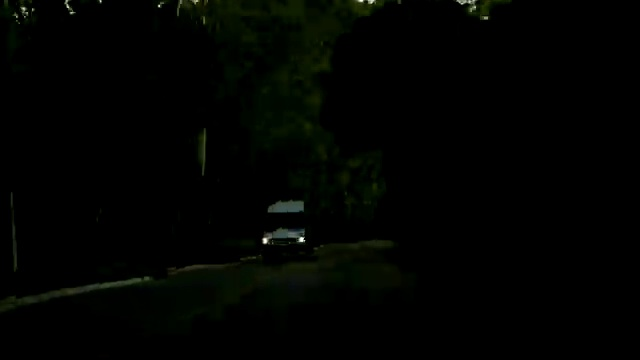
Fire: no
Smoke: no